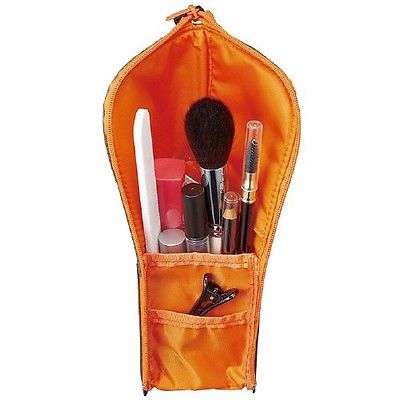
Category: stapler